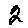
Label: 2